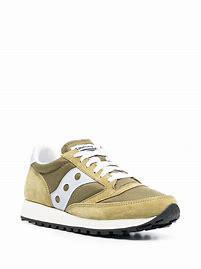
Brand: Saucony
Model: Jazz 81